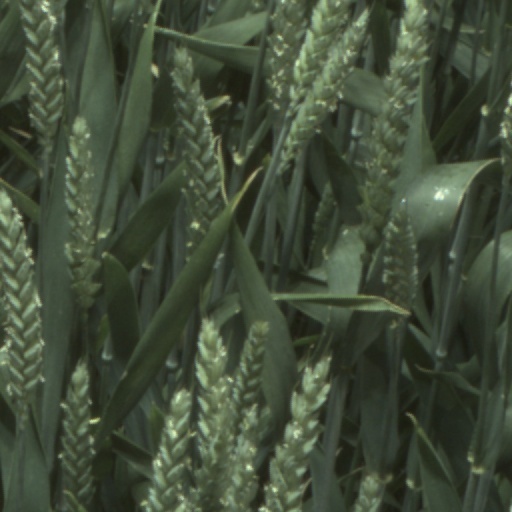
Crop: wheat